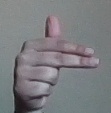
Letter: ghain